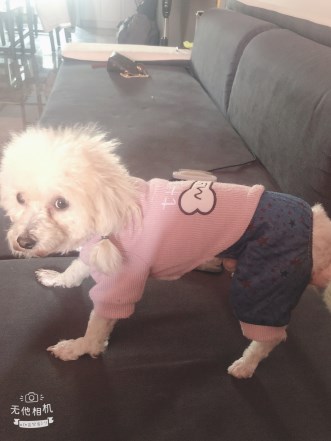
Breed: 2925-n000114-toy_poodle